English and British royal mistresses

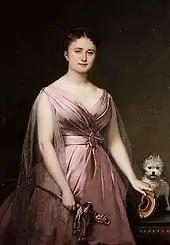
Hortense Schneider

Victoria's son Edward VII, who ascended on 22 January 1901, was notorious for his many infidelities. However, each of these affairs was carried out in a kind and discreet manner, which did much to endear him to his subjects. His notable mistresses included a French actress, Hortense Schneider, a French courtesan, , who boasted that she was the "greatest whore in the world", Susan Pelham-Clinton, who had already eloped twice, Lillie Langtry, an actress who had also been courted by Edward's brother and an Austrian prince, Daisy Greville, Countess of Warwick, Agnes Keyser, and Alice Keppel, who of all his mistresses had the most political power and sat at his deathbed in 1910. Another of his mistresses was Winston Churchill's mother Lady Randolph Churchill. Edward fathered surprisingly few royal bastards considering his many mistresses and the fecundity he enjoyed with his wife Alexandra of Denmark.